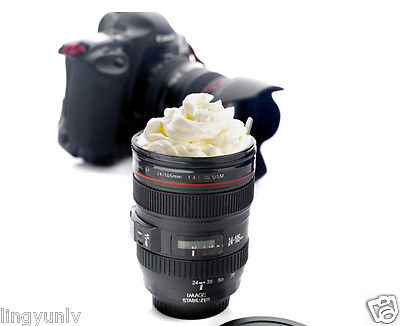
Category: mug